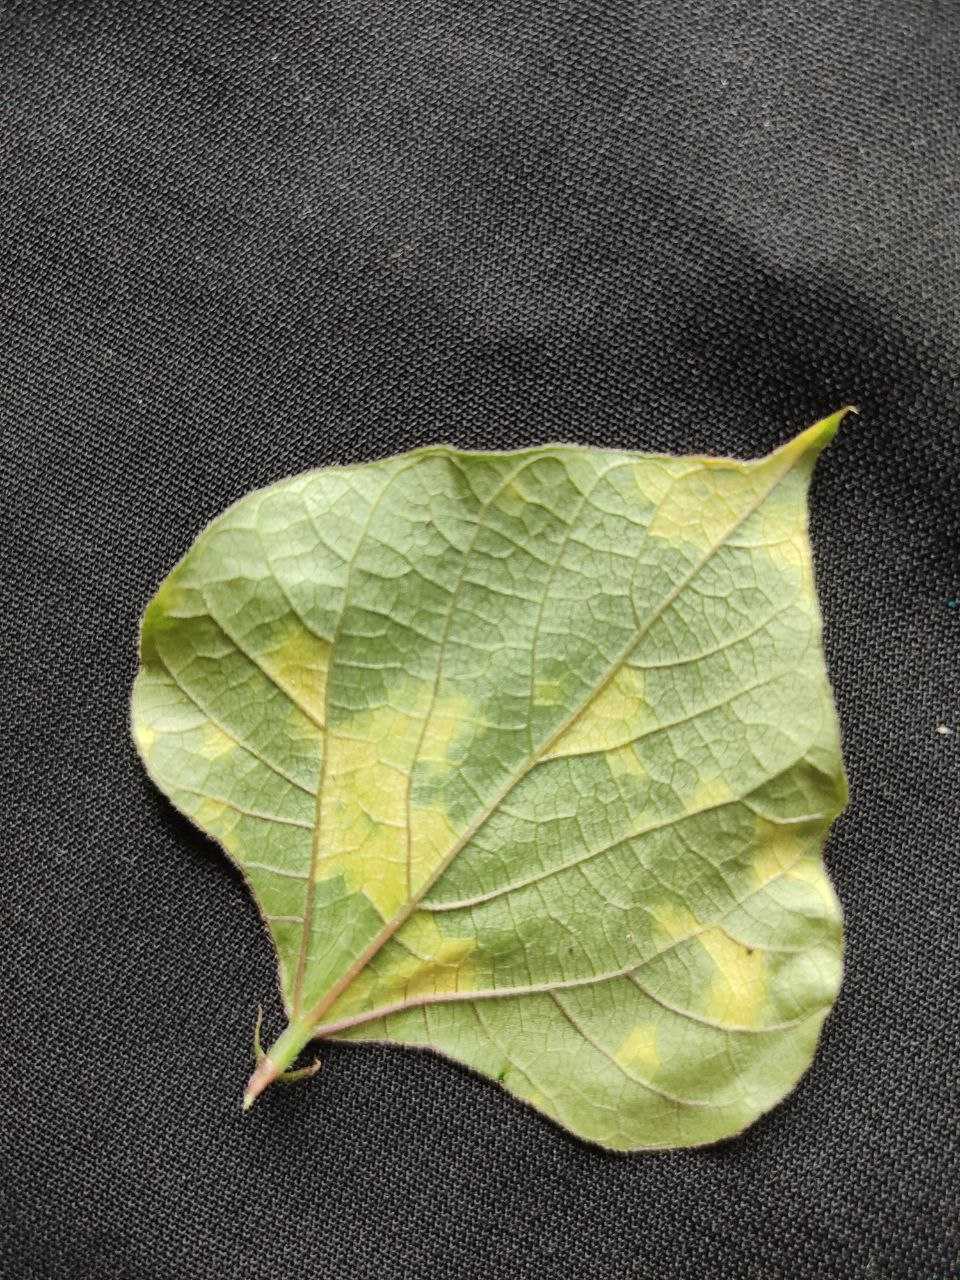
Crop: bean
Leaf condition: Mosaic Virus